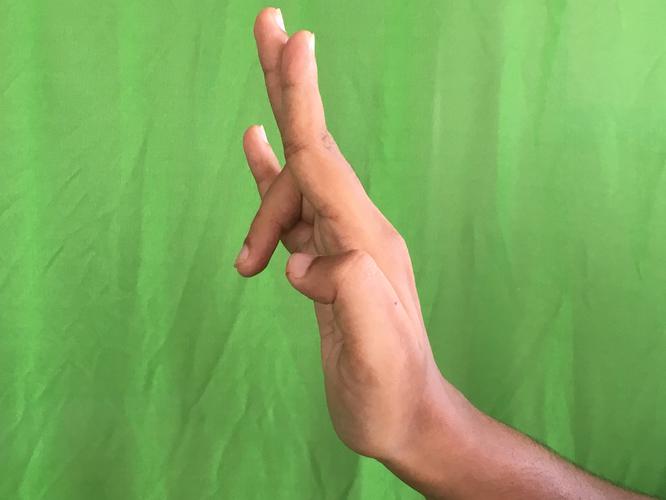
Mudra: Tripathaka
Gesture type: single_hand